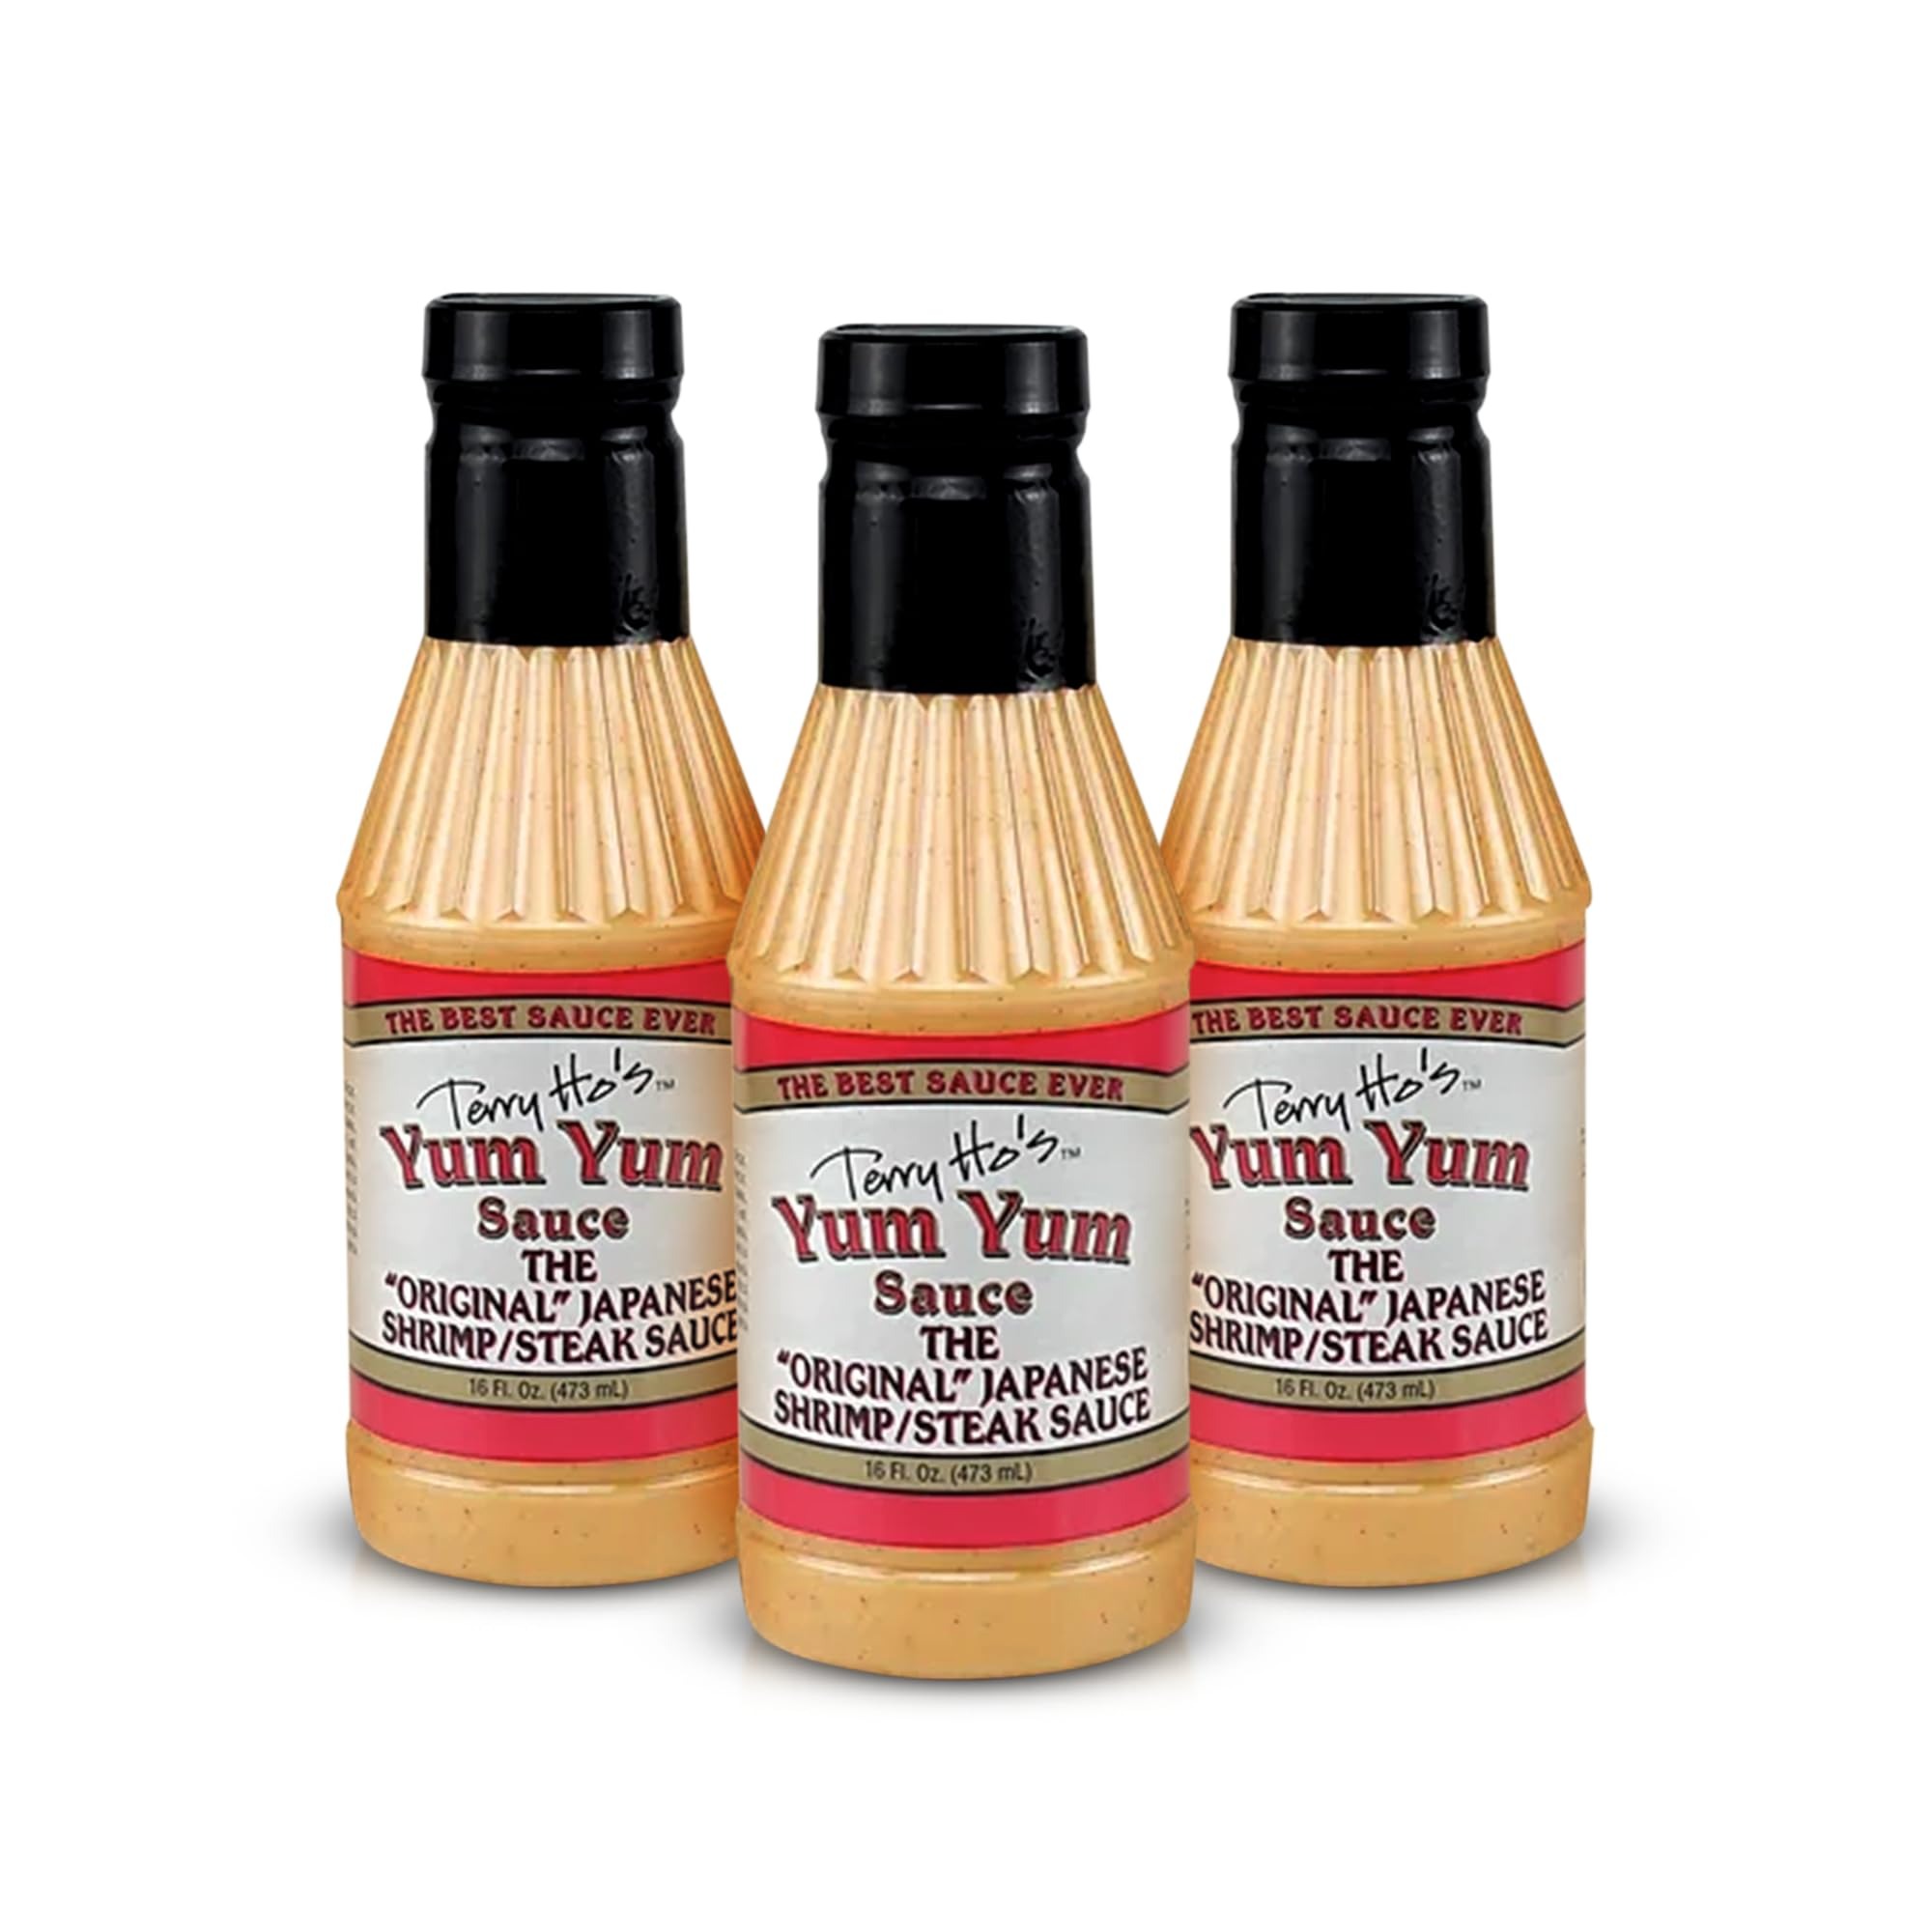
Item Name: Terry Ho's The Original Yum Yum Sauce 16 oz – Japanese Mayo-Based Sauce for Dipping, Marinades, and Salad Dressings – Perfect for Different Cuisine Styles (Pack of 3)
Bullet Point 1: Flavorful Japanese Mayo: This mayo-based asian sauce contains Tomato, Paprika, Vinegar, and spices, perfect for burgers, shrimp, pork, vegetables, and more.
Bullet Point 2: Healthy Dips: Yum yum sauce is a light-colored condiment made with pure ingredients, grown naturally without artificial flavors, colors, or preservatives for consumer safety.
Bullet Point 3: Gourmet Meals at Home: Experience delicious Hibachi meals with this dipping sauce that delivers fast food flavors with slow food ingredients.
Bullet Point 4: Travel-Ready: Stored in ergonomically designed squeeze bottles with easy-to-open flip caps, this asian sauce is convenient for adults and kids alike.
Bullet Point 5: Peanut-Free: This gourmet mayonnaise-based sauce contains no peanuts, enhancing dishes like Cocktail Sauce for Shrimp, perfect for those with peanut allergies.
Product Description: Experience the authentic taste of Terry Ho's Yum Yum Sauce the Original, a versatile Japanese mayonnaise-based dipping sauce perfect for enhancing a variety of dishes. Made with premium ingredients like Tomato, Paprika, and Vinegar, this asian sauce brings a sweet and tangy flavor to burgers, shrimp, pork, and vegetables. Free from artificial flavors, colors, and preservatives, it's a healthy choice for your kitchen. The ergonomic squeeze bottles with flip caps make it convenient to use and ideal for travel. Whether you're preparing a gourmet Hibachi meal at home or need a peanut-free cocktail sauce for shrimp, Terry Ho's Yum Yum Sauce adds a delightful twist to your culinary creations.
Value: 3.0
Unit: Ounce

Price: 12.36